History of Niš

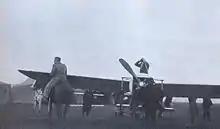
The first airplane (a Blériot XI) ever flown over Niš in 1912.

On February 24, 1874, the "Serbian Liberation Committee for the Sanjak of Niš", known simply as the "Niš Committee", was founded and organized by Kole Rašić, Todor Milovanović, Dimitrije Đorđević, Milan Novičić, Tasko Tasa Uzunović, Đorđe Pop-Manić, Mihajlo Božidarac, and Todor Stanković. They gathered at Božidarac's house, and Orthodox priest Petar Ikonomović swore Oath on the Christian cross and Gospel, reminiscent of the Orašac Assembly (1804). The Niš Committee's plan was a systematic action, through local uprisings weaken the Ottomans, and with gradual arming of the people help liberate the region. Kole Rašić was declared "vojvoda".